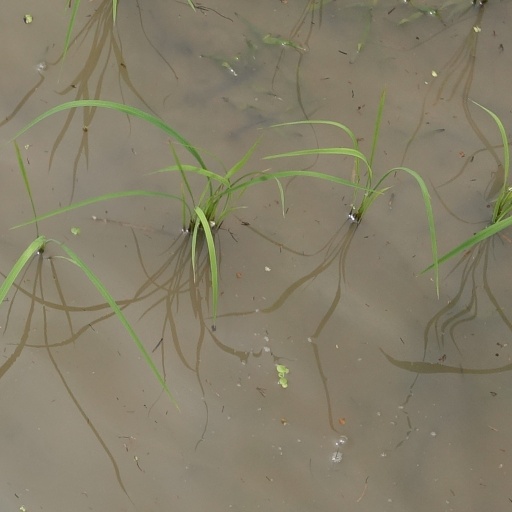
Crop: rice